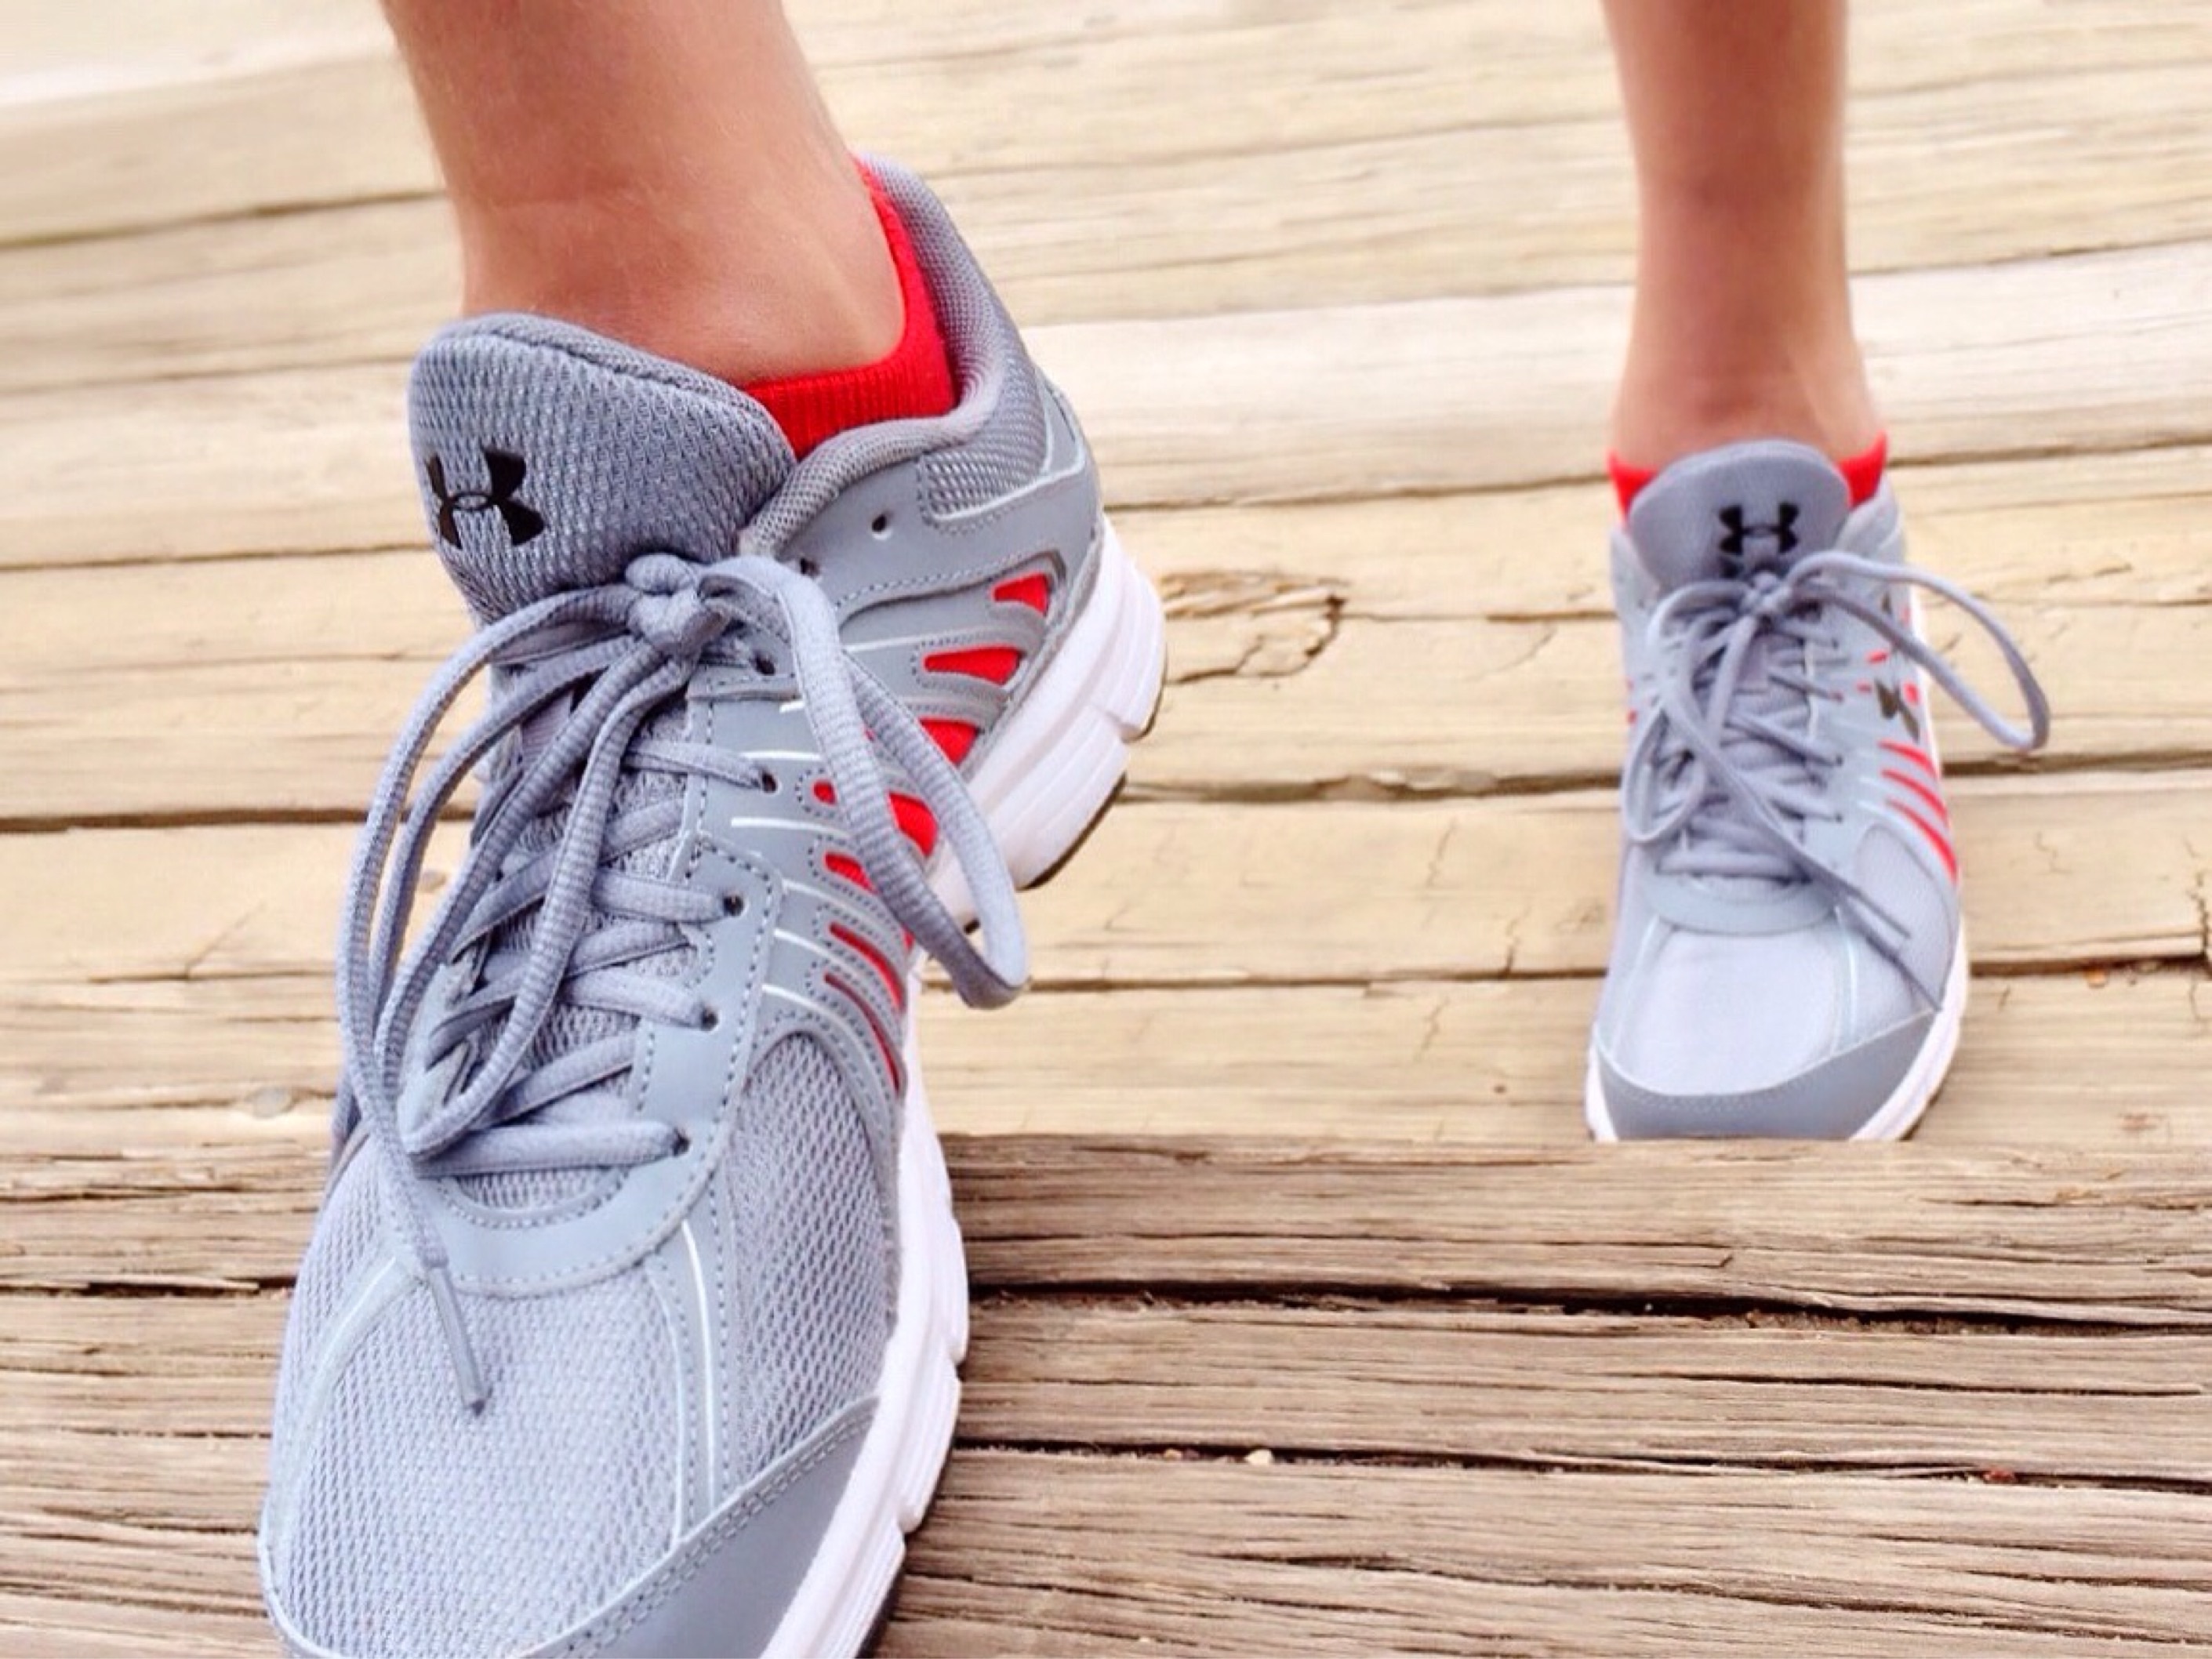
shoe, sport, running, run, leg, spring, athletic, runner, exercise, lifestyle, healthy, fitness, human body, sneakers, footwear, outdoor shoe